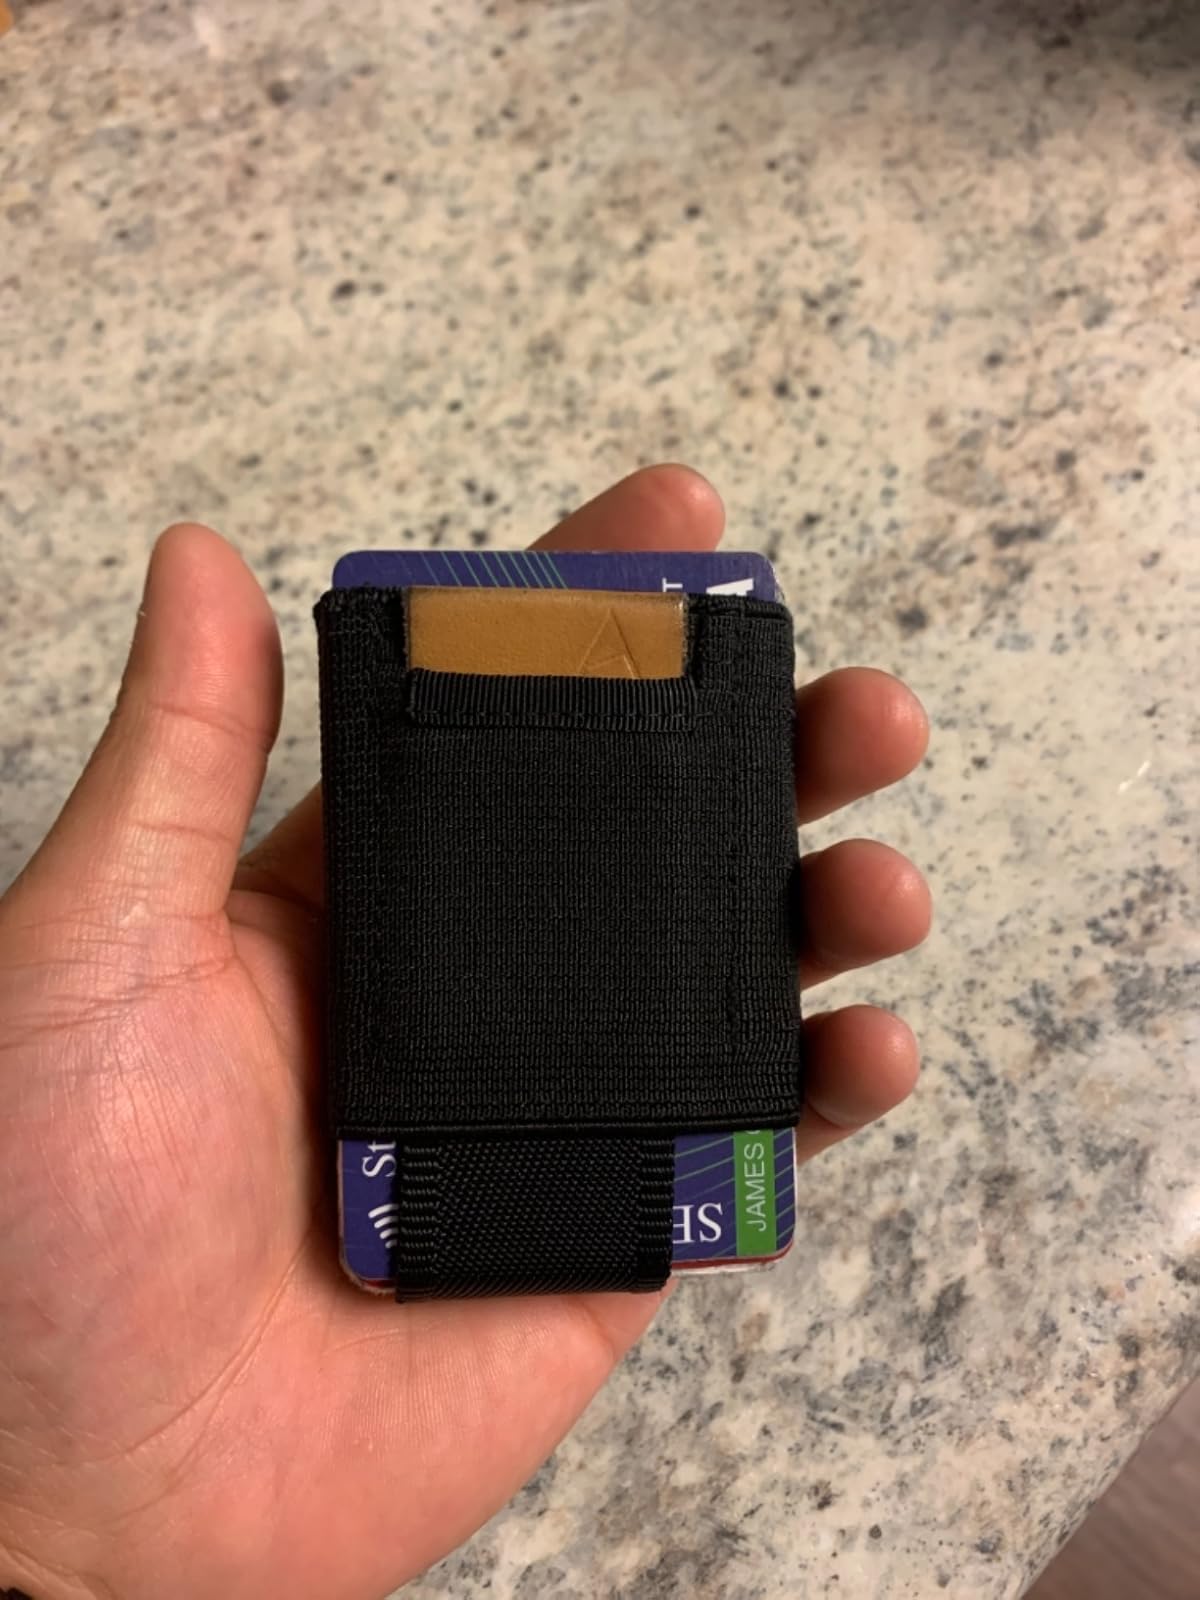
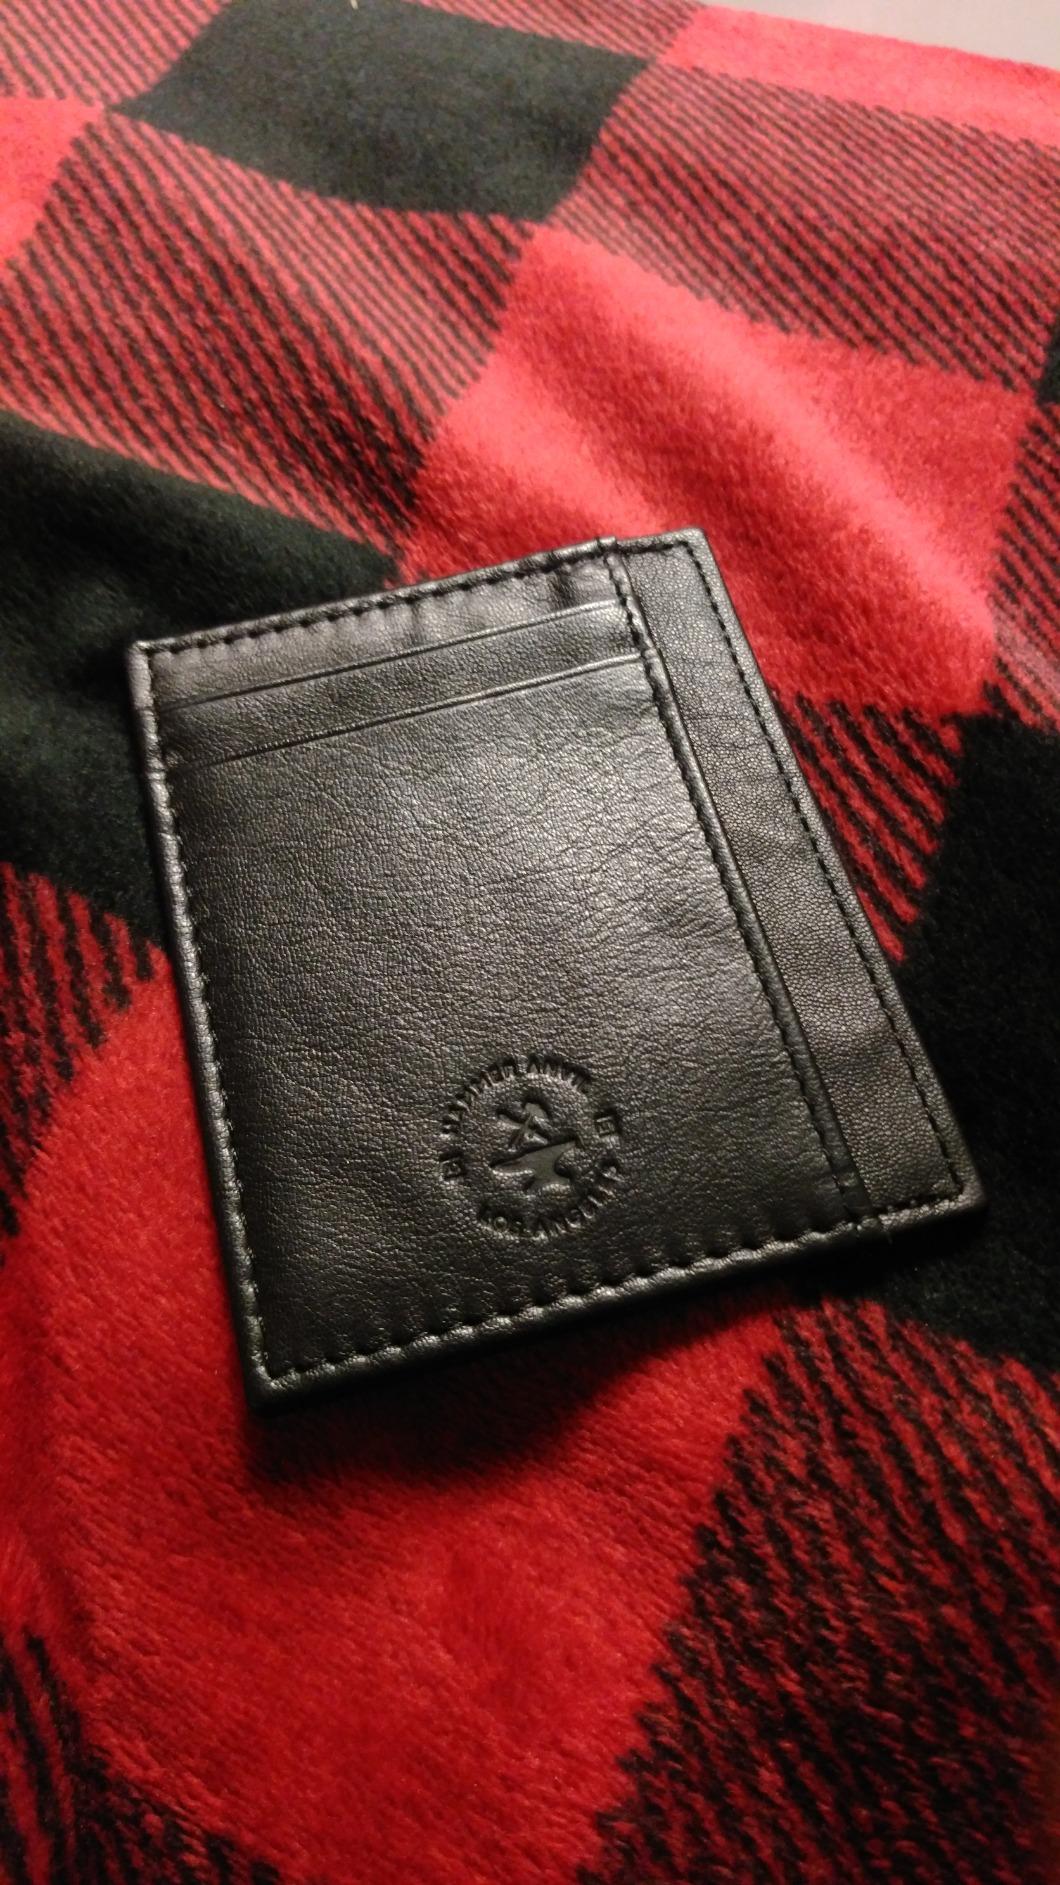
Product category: accessories_wallet
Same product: no